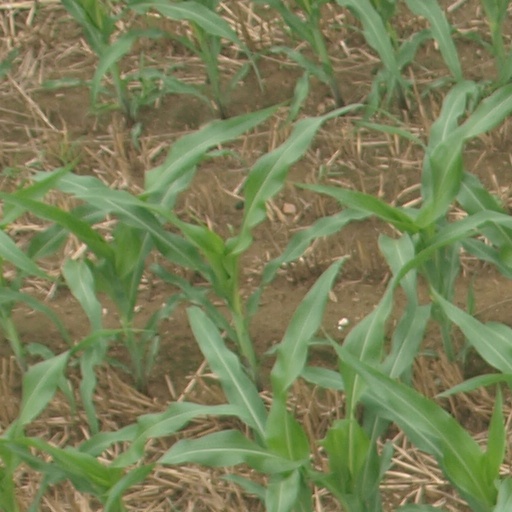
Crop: maize; corn